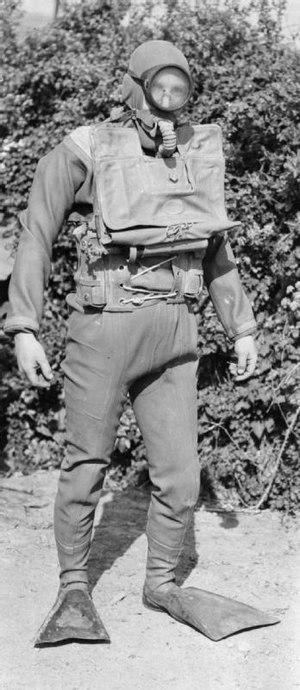
Les opérations navales pendant la bataille de Normandie comprennent les opérations de combat à la mer entre les unités navales allemandes et alliées pendant la période du début de juin jusqu'à la mi-août de 1944 dans la zone de la Manche.
Le recycleur est un appareil de plongée autonome sophistiqué, offrant une plus grande autonomie à l'utilisateur que l'équipement du scaphandre autonome traditionnel.
Un nageur de combat ou plongeur de combat ou parfois homme-grenouille est un plongeur militaire des forces spéciales ou de régiments conventionnels entrainé pour des missions de plongée sous-marine sous fortes contraintes tactiques ou offensives incluant le combat.